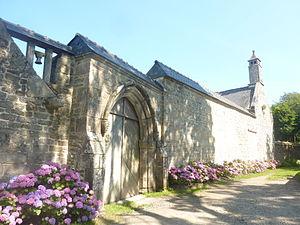
Pont-l'Abbé
Pont-l'Abbé [pɔ̃labe], Pont-'n-Abad en breton, est une commune du département du Finistère, dans la région Bretagne, en France. C'est la capitale du pays Bigouden.